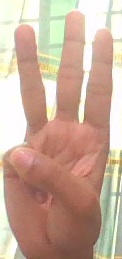
ASL sign: 6